Naomi Uemura

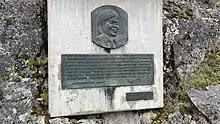

The mountain of Nunatak Uemura in Greenland was named in honour of him. Uemura chose the pinnacles as the ending spot of his 1978 crossing of the island.